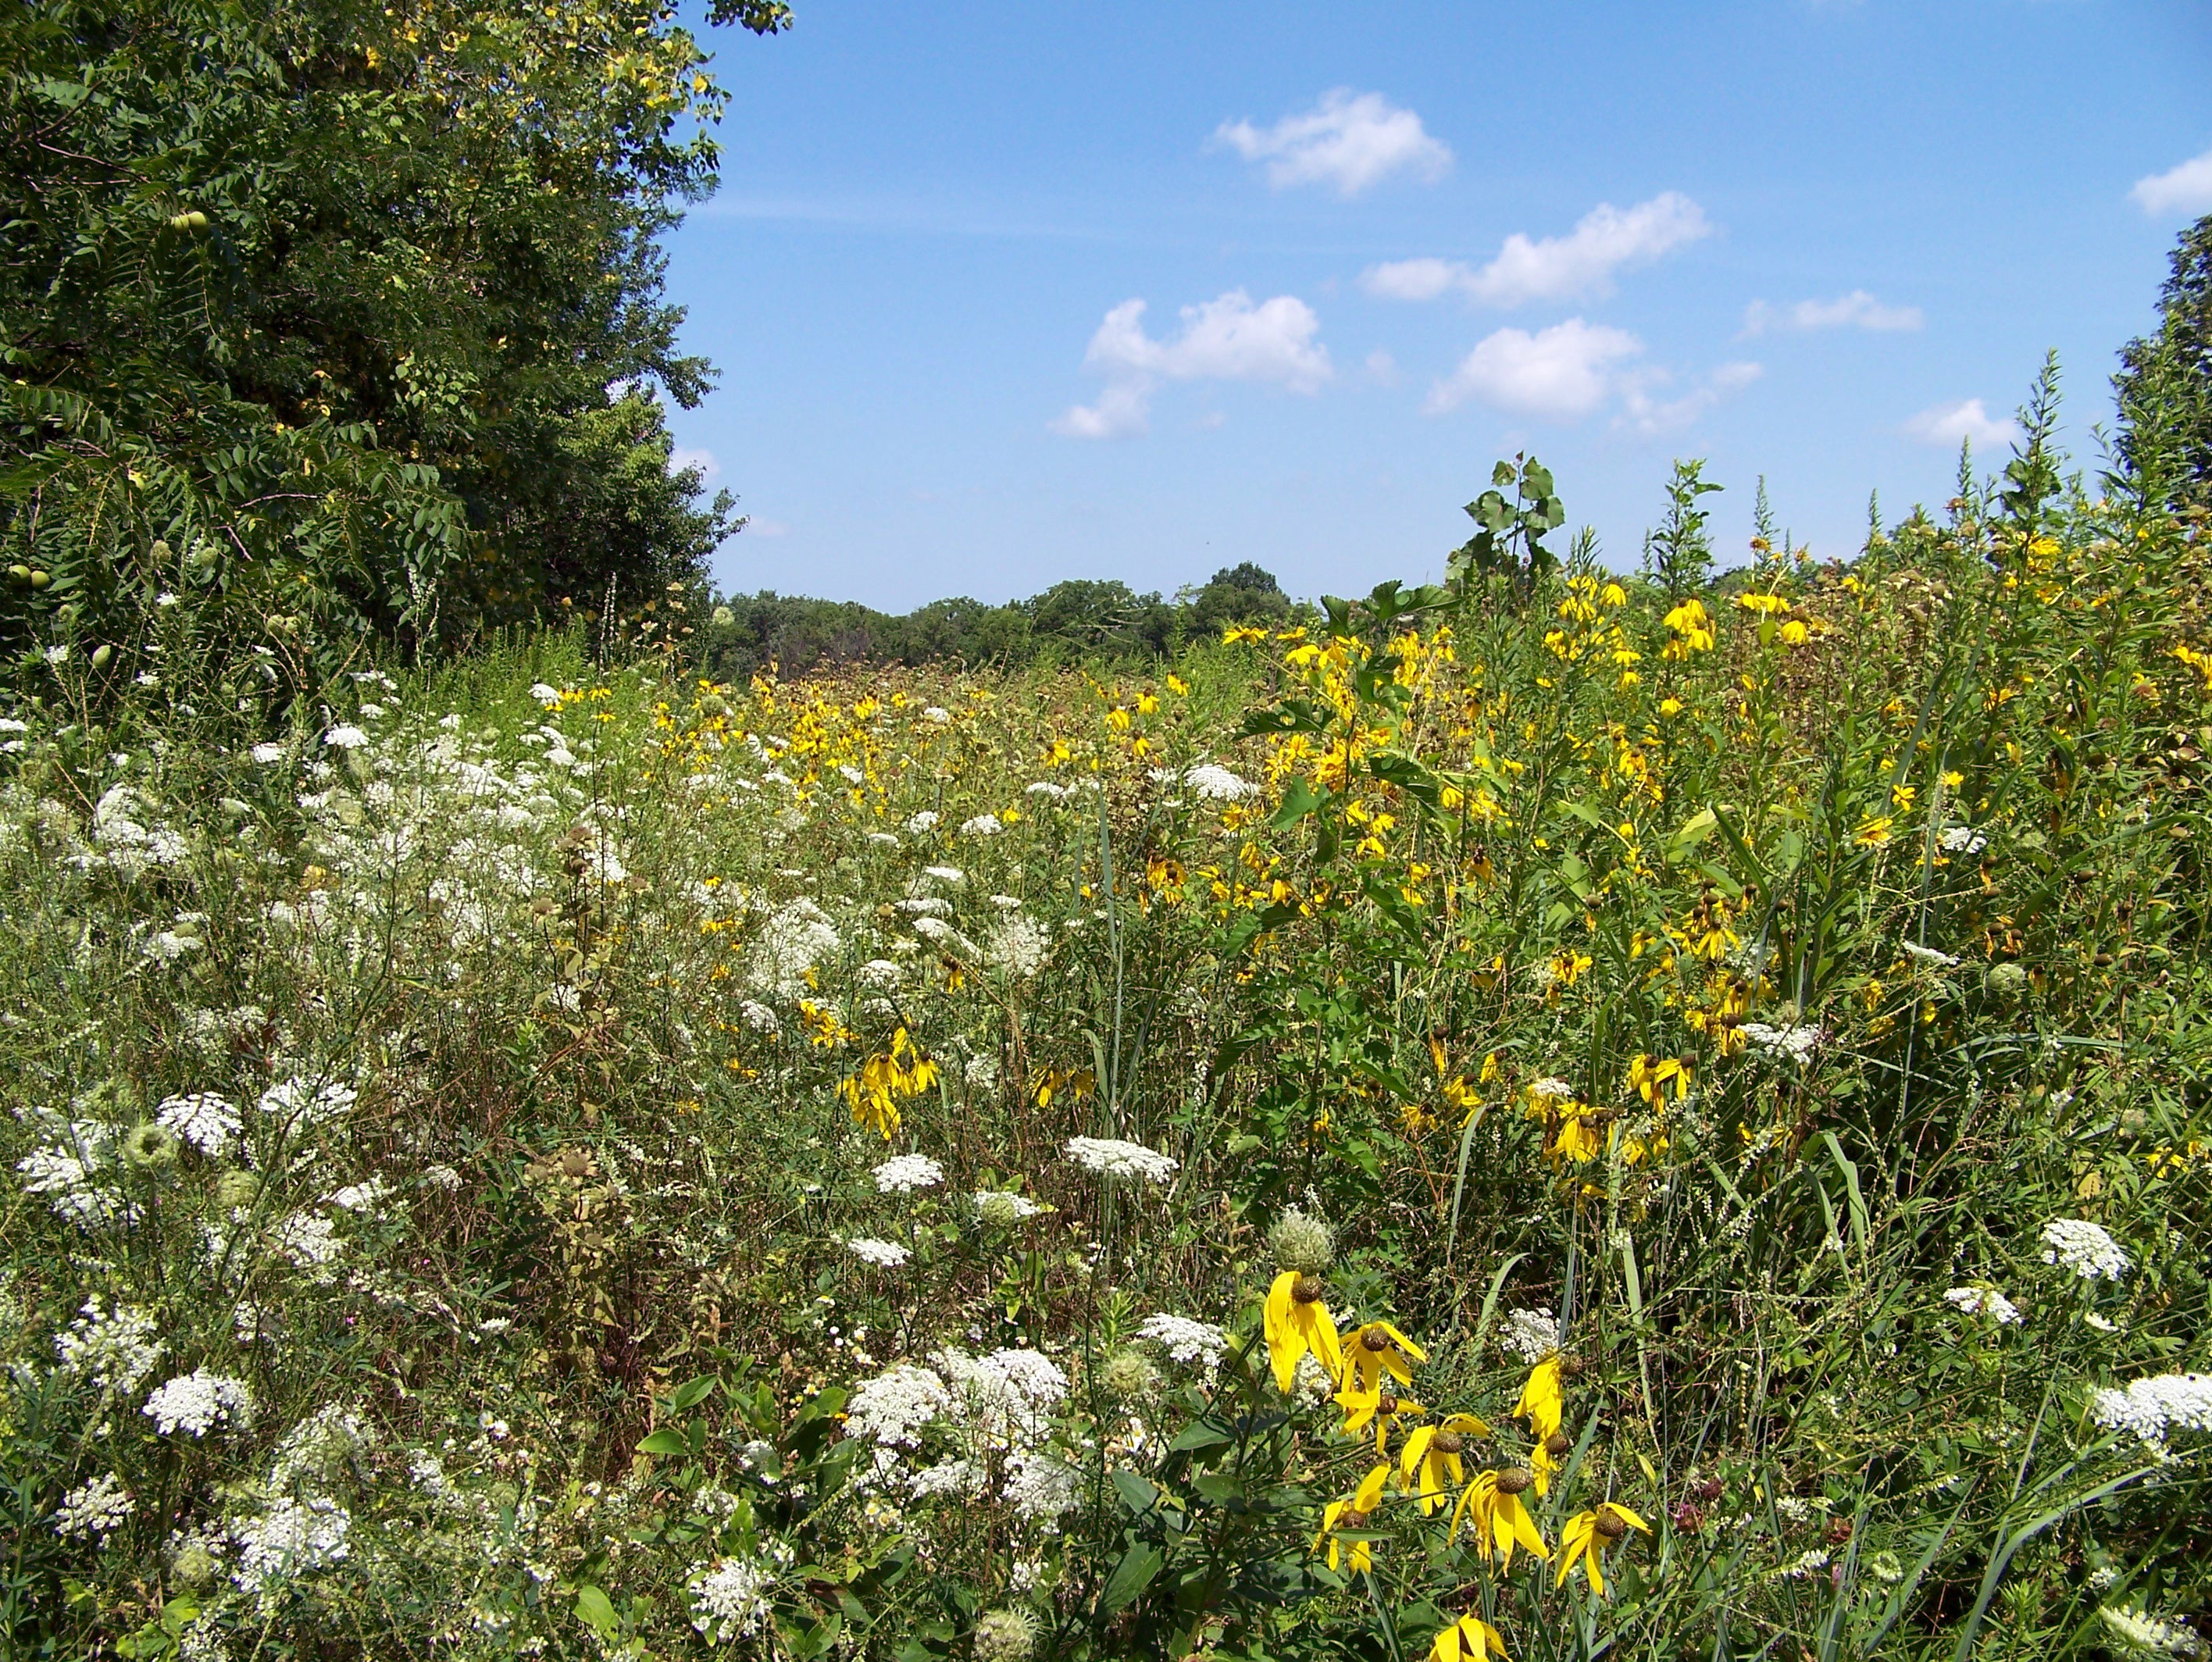
blossom, plant, sky, field, meadow, prairie, countryside, flower, summer, environment, botany, blue, garden, flora, wildflower, outdoors, clouds, grassland, vegetation, shrub, weeds, woodland, habitat, ecosystem, flowering plant, daisy family, natural environment, land plant